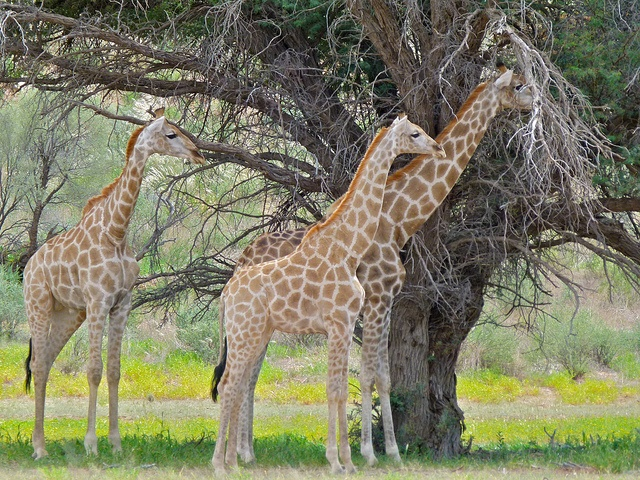
Three giraffes standing in grass with their heads in a tree.
A group of giraffes standing in front of a tree.
Three giraffes who are eating from a large tree.
The three giraffes are standing by the tree.
A family of three giraffes is standing under a big tree.